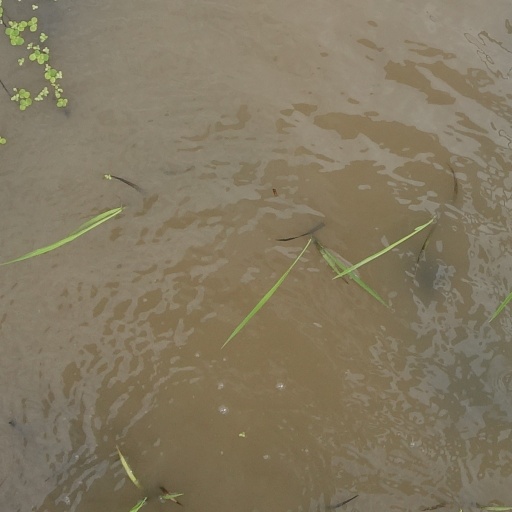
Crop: rice